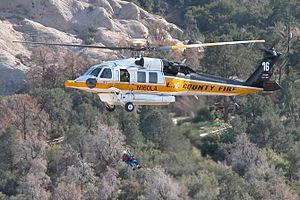
Le Los Angeles County Fire Department est l'organisme qui assure la protection contre les feux et l'aide médicale urgente pour le comté de Los Angeles aux USA. Il ne doit cependant pas être confondu avec le Los Angeles Fire Department qui lui dépend de la municipalité. Il s'agit donc de deux échelons administratifs différents.